Question: Where was the picture taken?
Tambaya: A in aka ɗauki hoton?
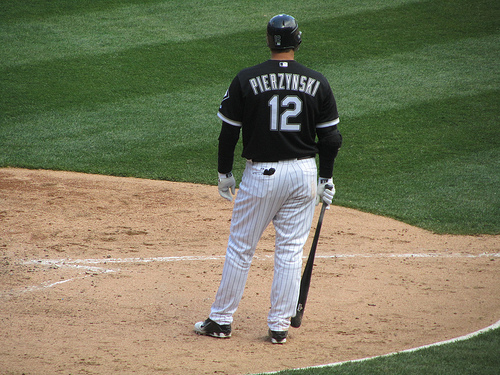
Answer: On a baseball field.
Amsa: A filin wasan basbal.